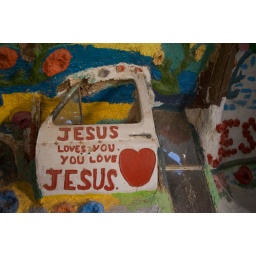
All the glass parts of the structure are taken from things like car doors Leonard found in the desert.